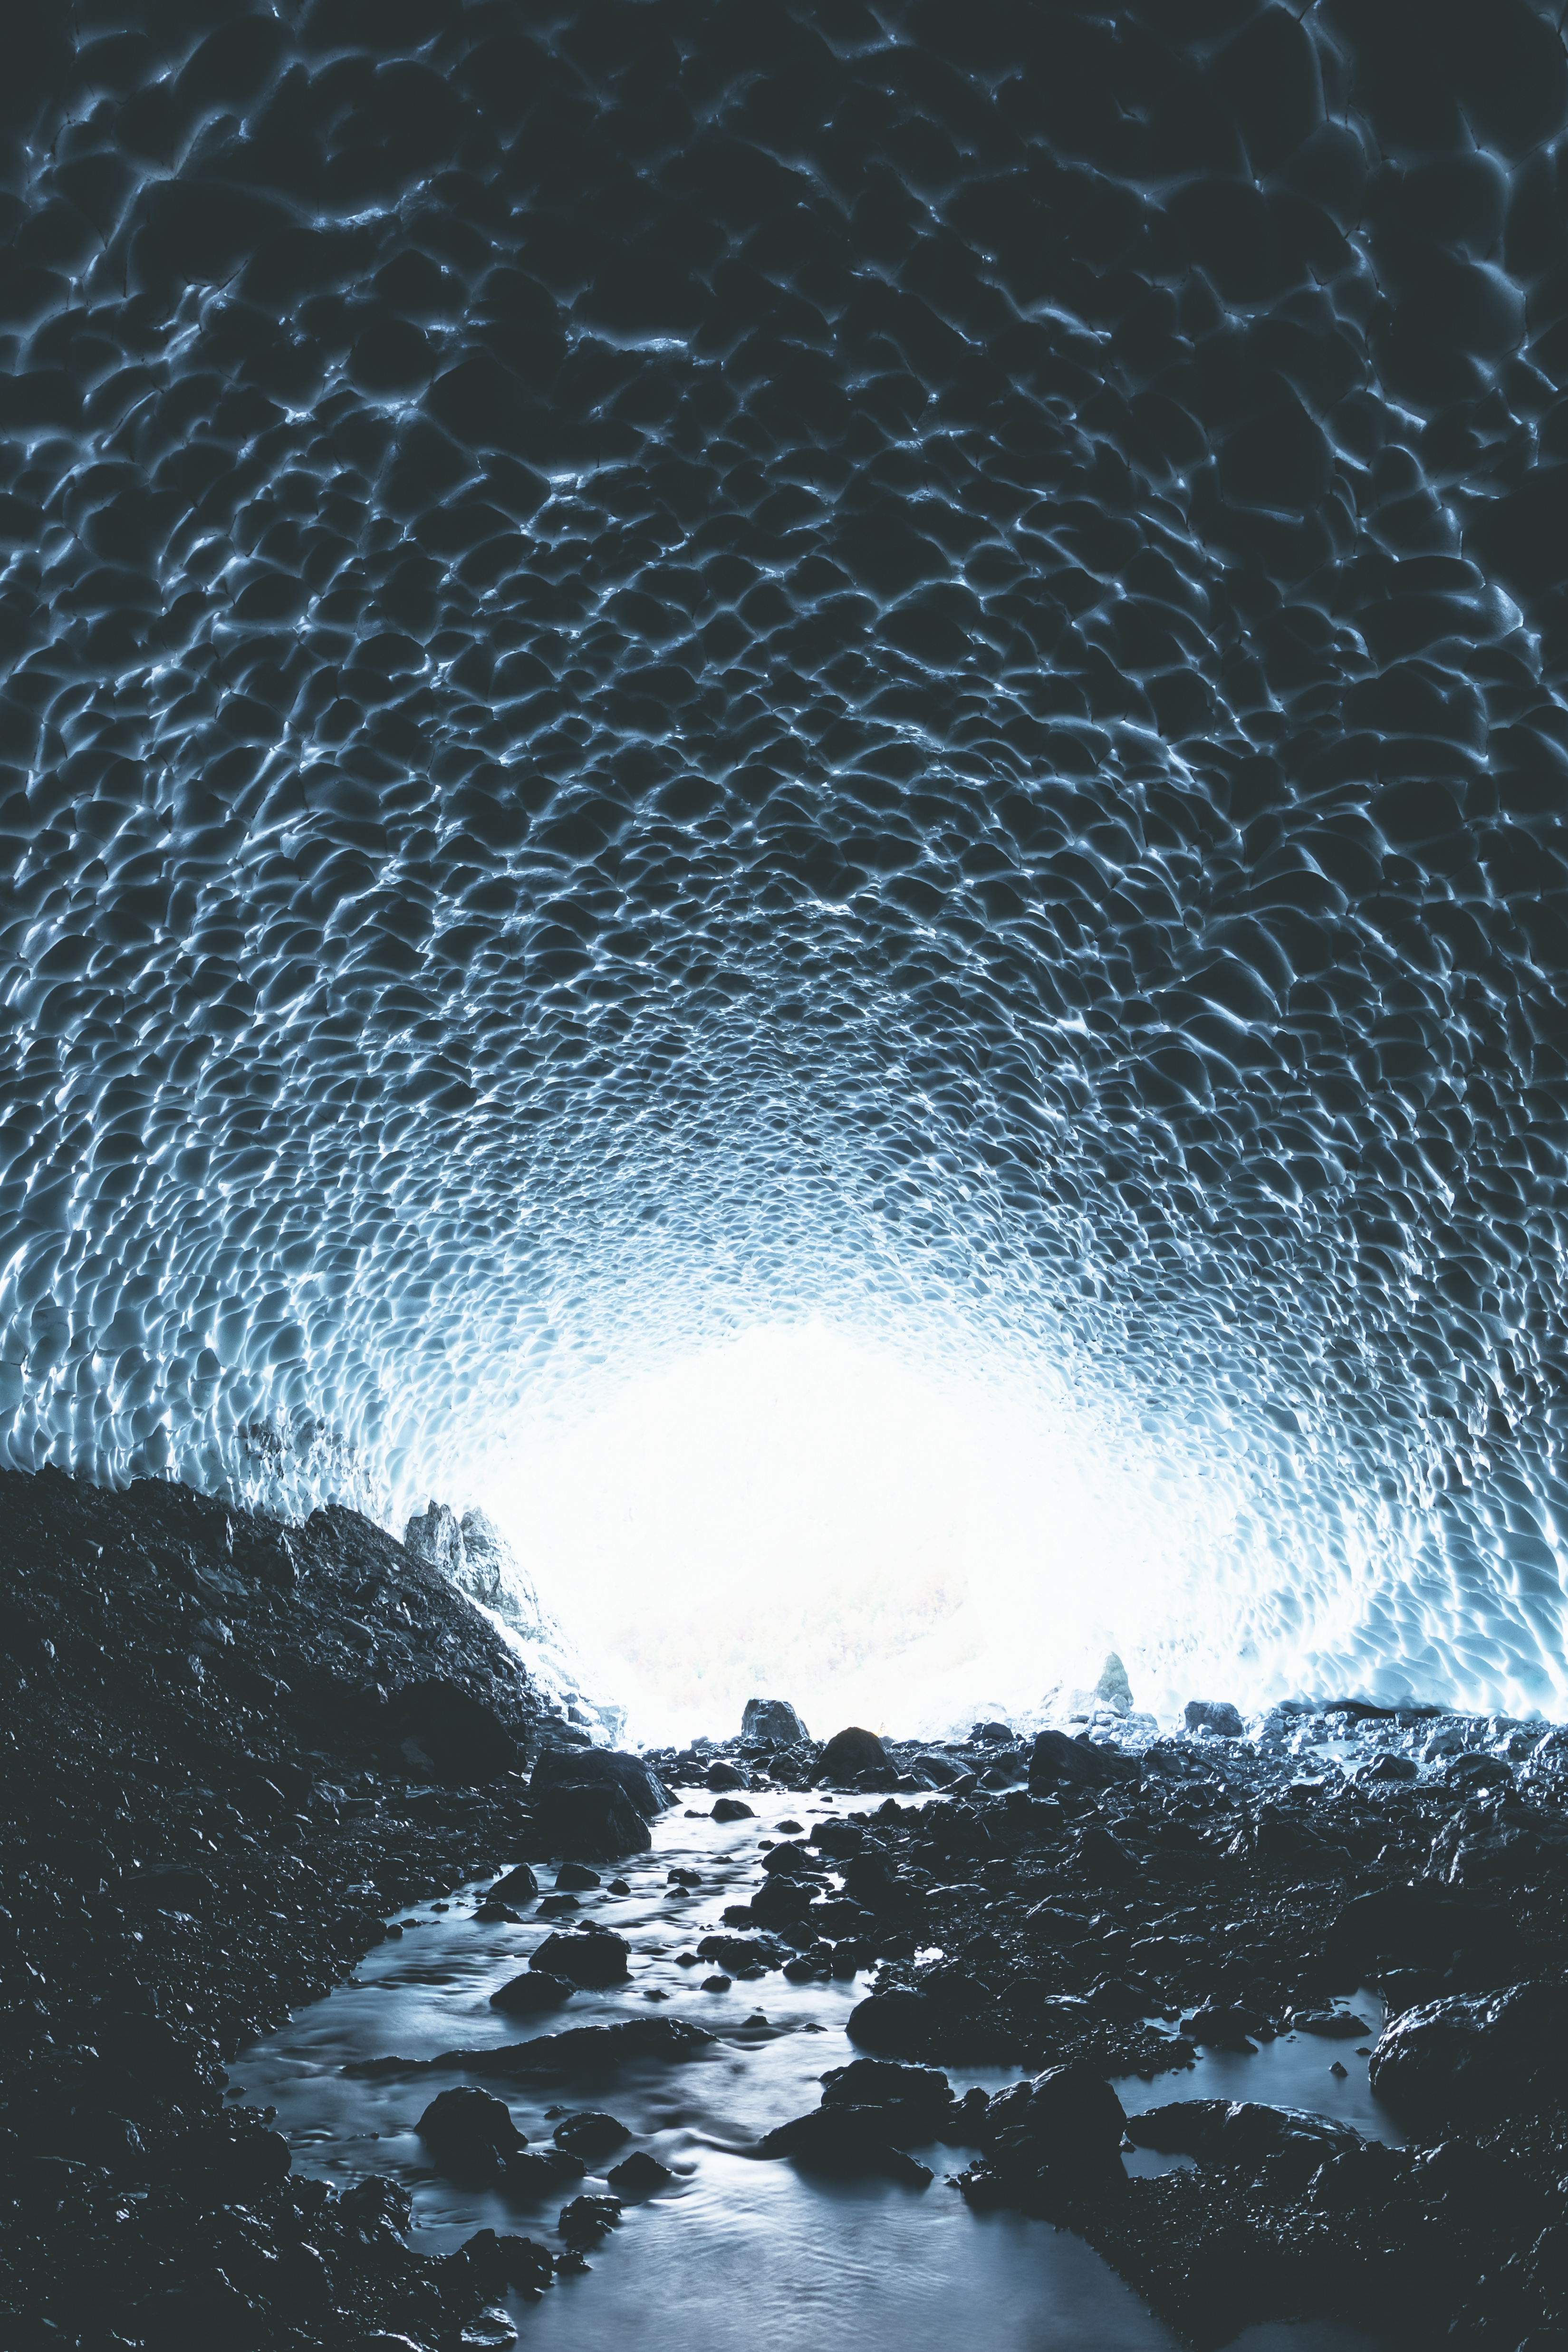
wave, water, wind wave, sea, ocean, water resources, sky, tide, reflection, watercourse, sunlight, coast, river